Jake Waterman

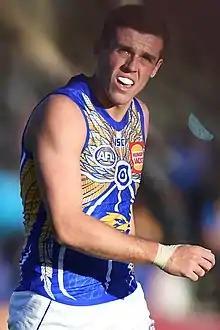
Waterman playing for West Coast in 2019

Jake Waterman (born 6 May 1998) is a professional Australian rules footballer playing for the West Coast Eagles in the Australian Football League (AFL). Jake is the son of dual West Coast premiership defender Chris Waterman, and brother of former forward Alec Waterman.